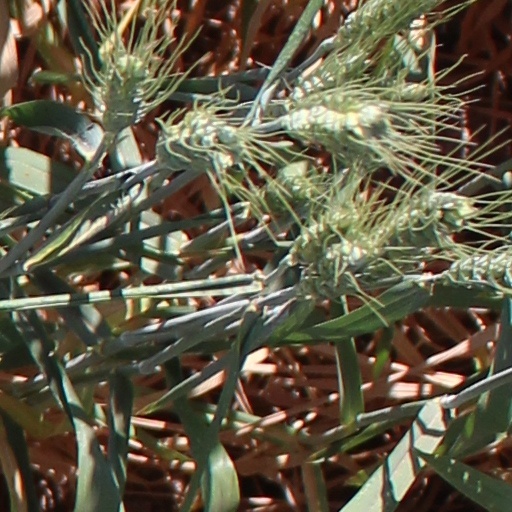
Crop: wheat